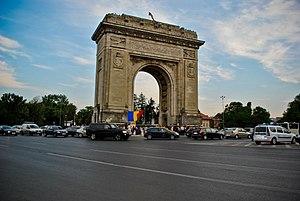
L'Arc de triomphe, est un monument situé dans la ville de Bucarest, capitale de la Roumanie.